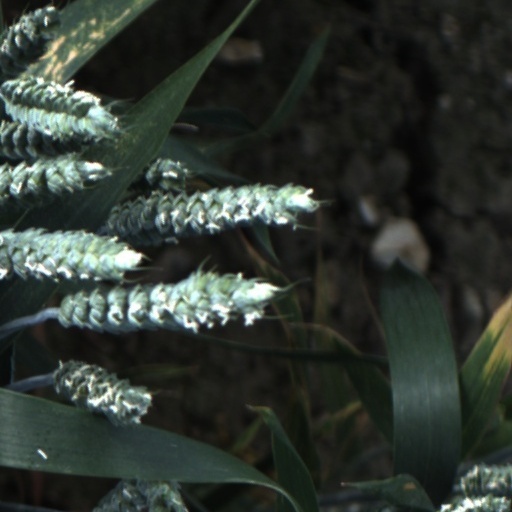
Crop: wheat